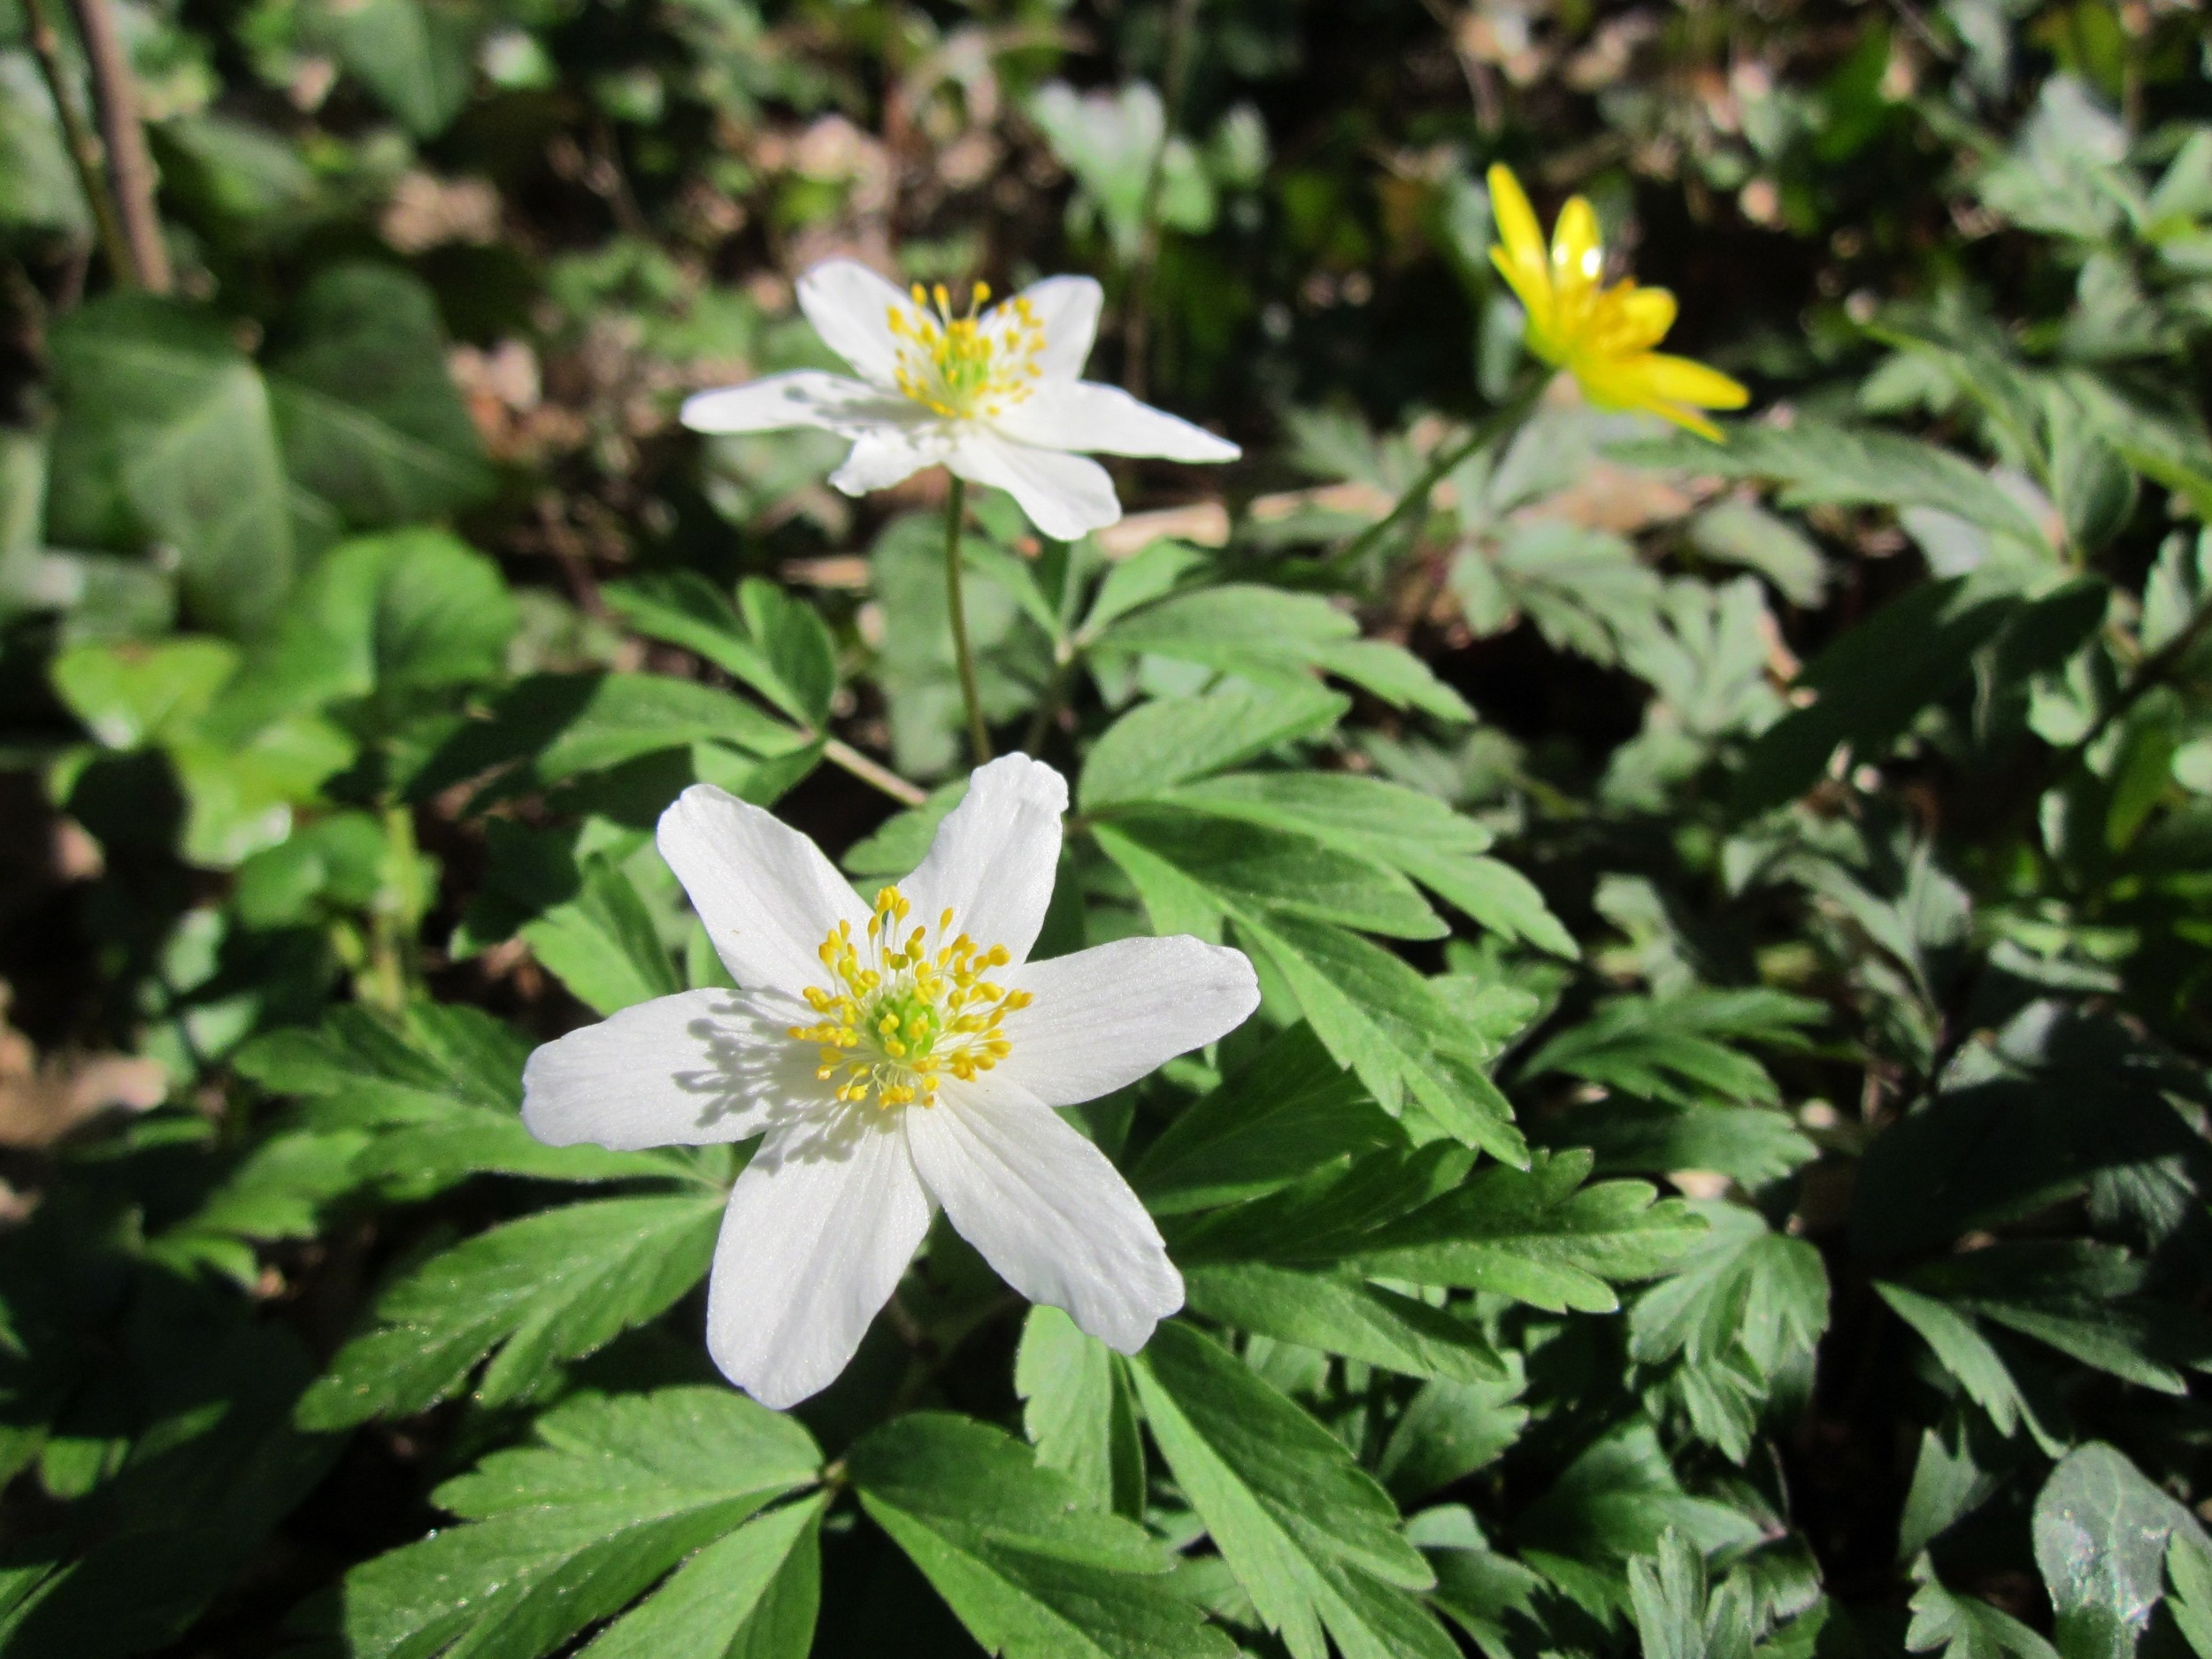
blossom, plant, flower, petal, botany, flora, wildflower, clematis, anemone, species, windflower, wood anemone, flowering plant, daisy family, anemone nemorosa, thimbleweed, smell fox, land plant